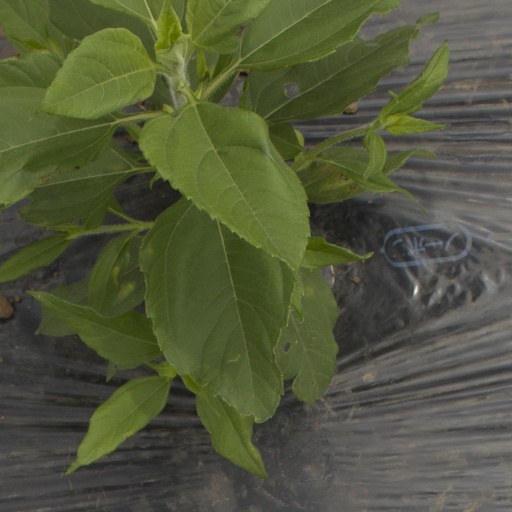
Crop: Jerusalem artichoke